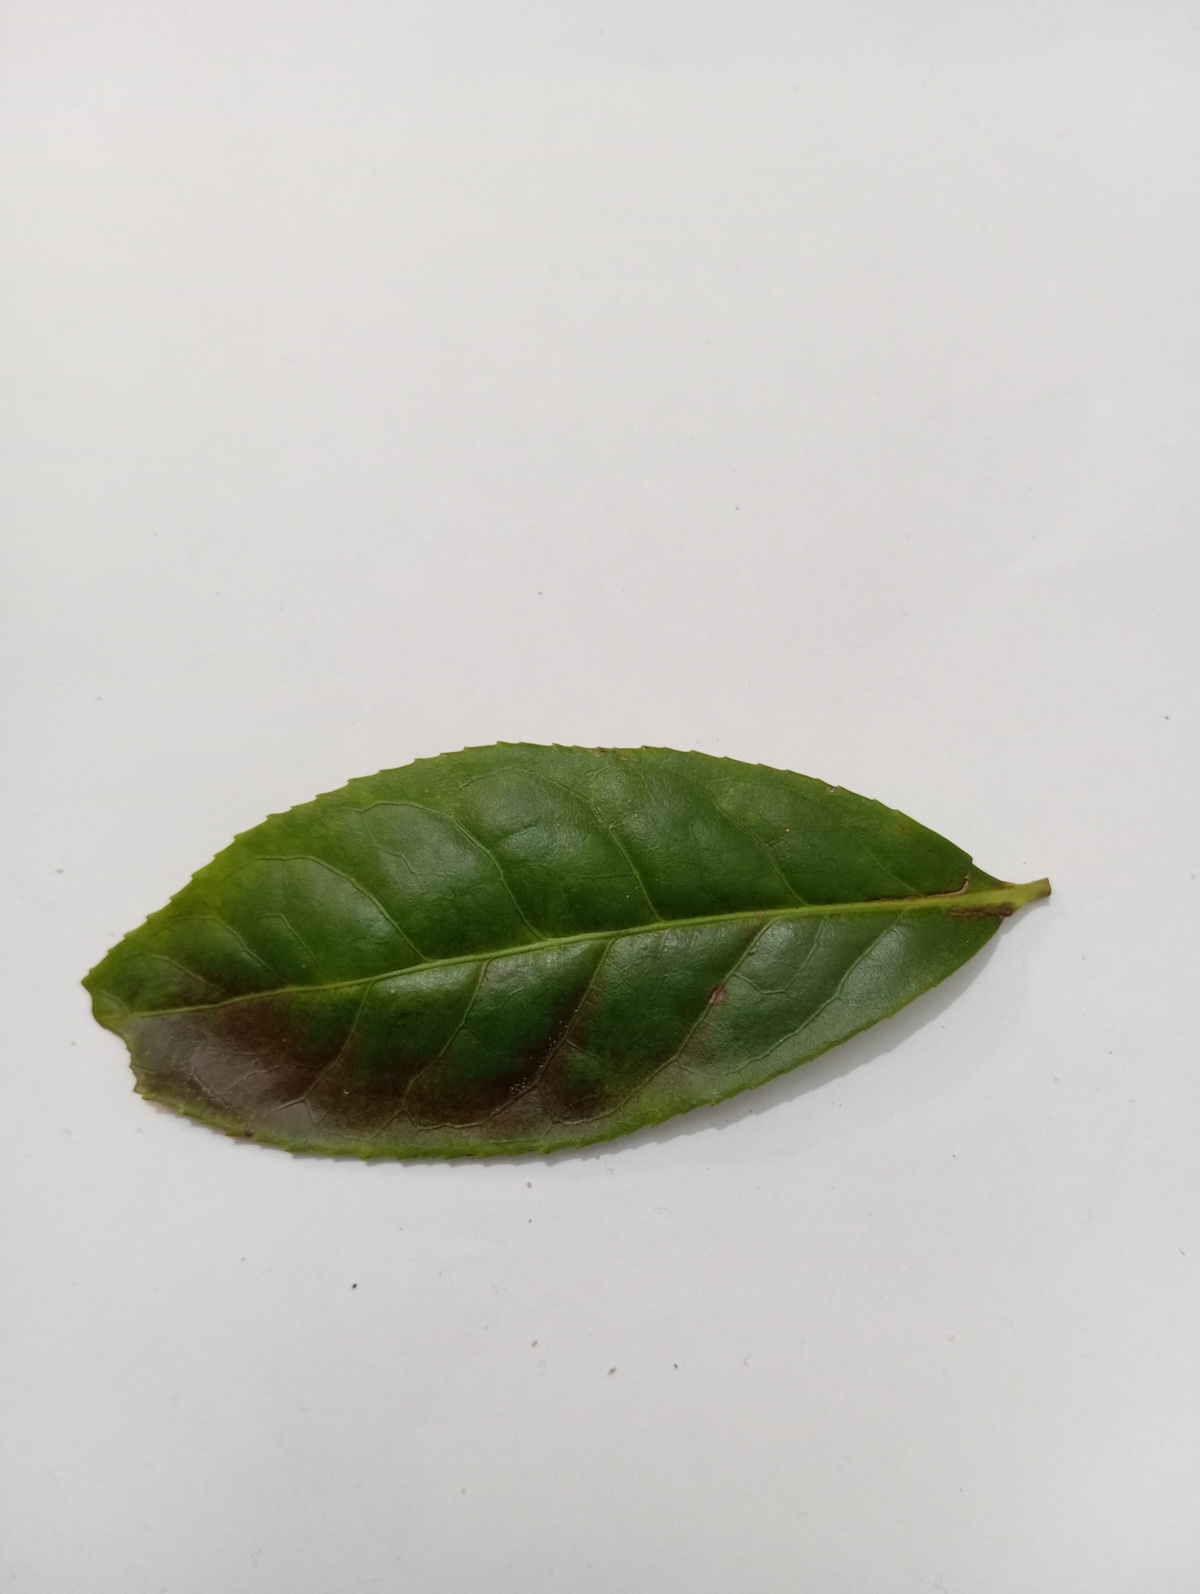
Label: Red spider